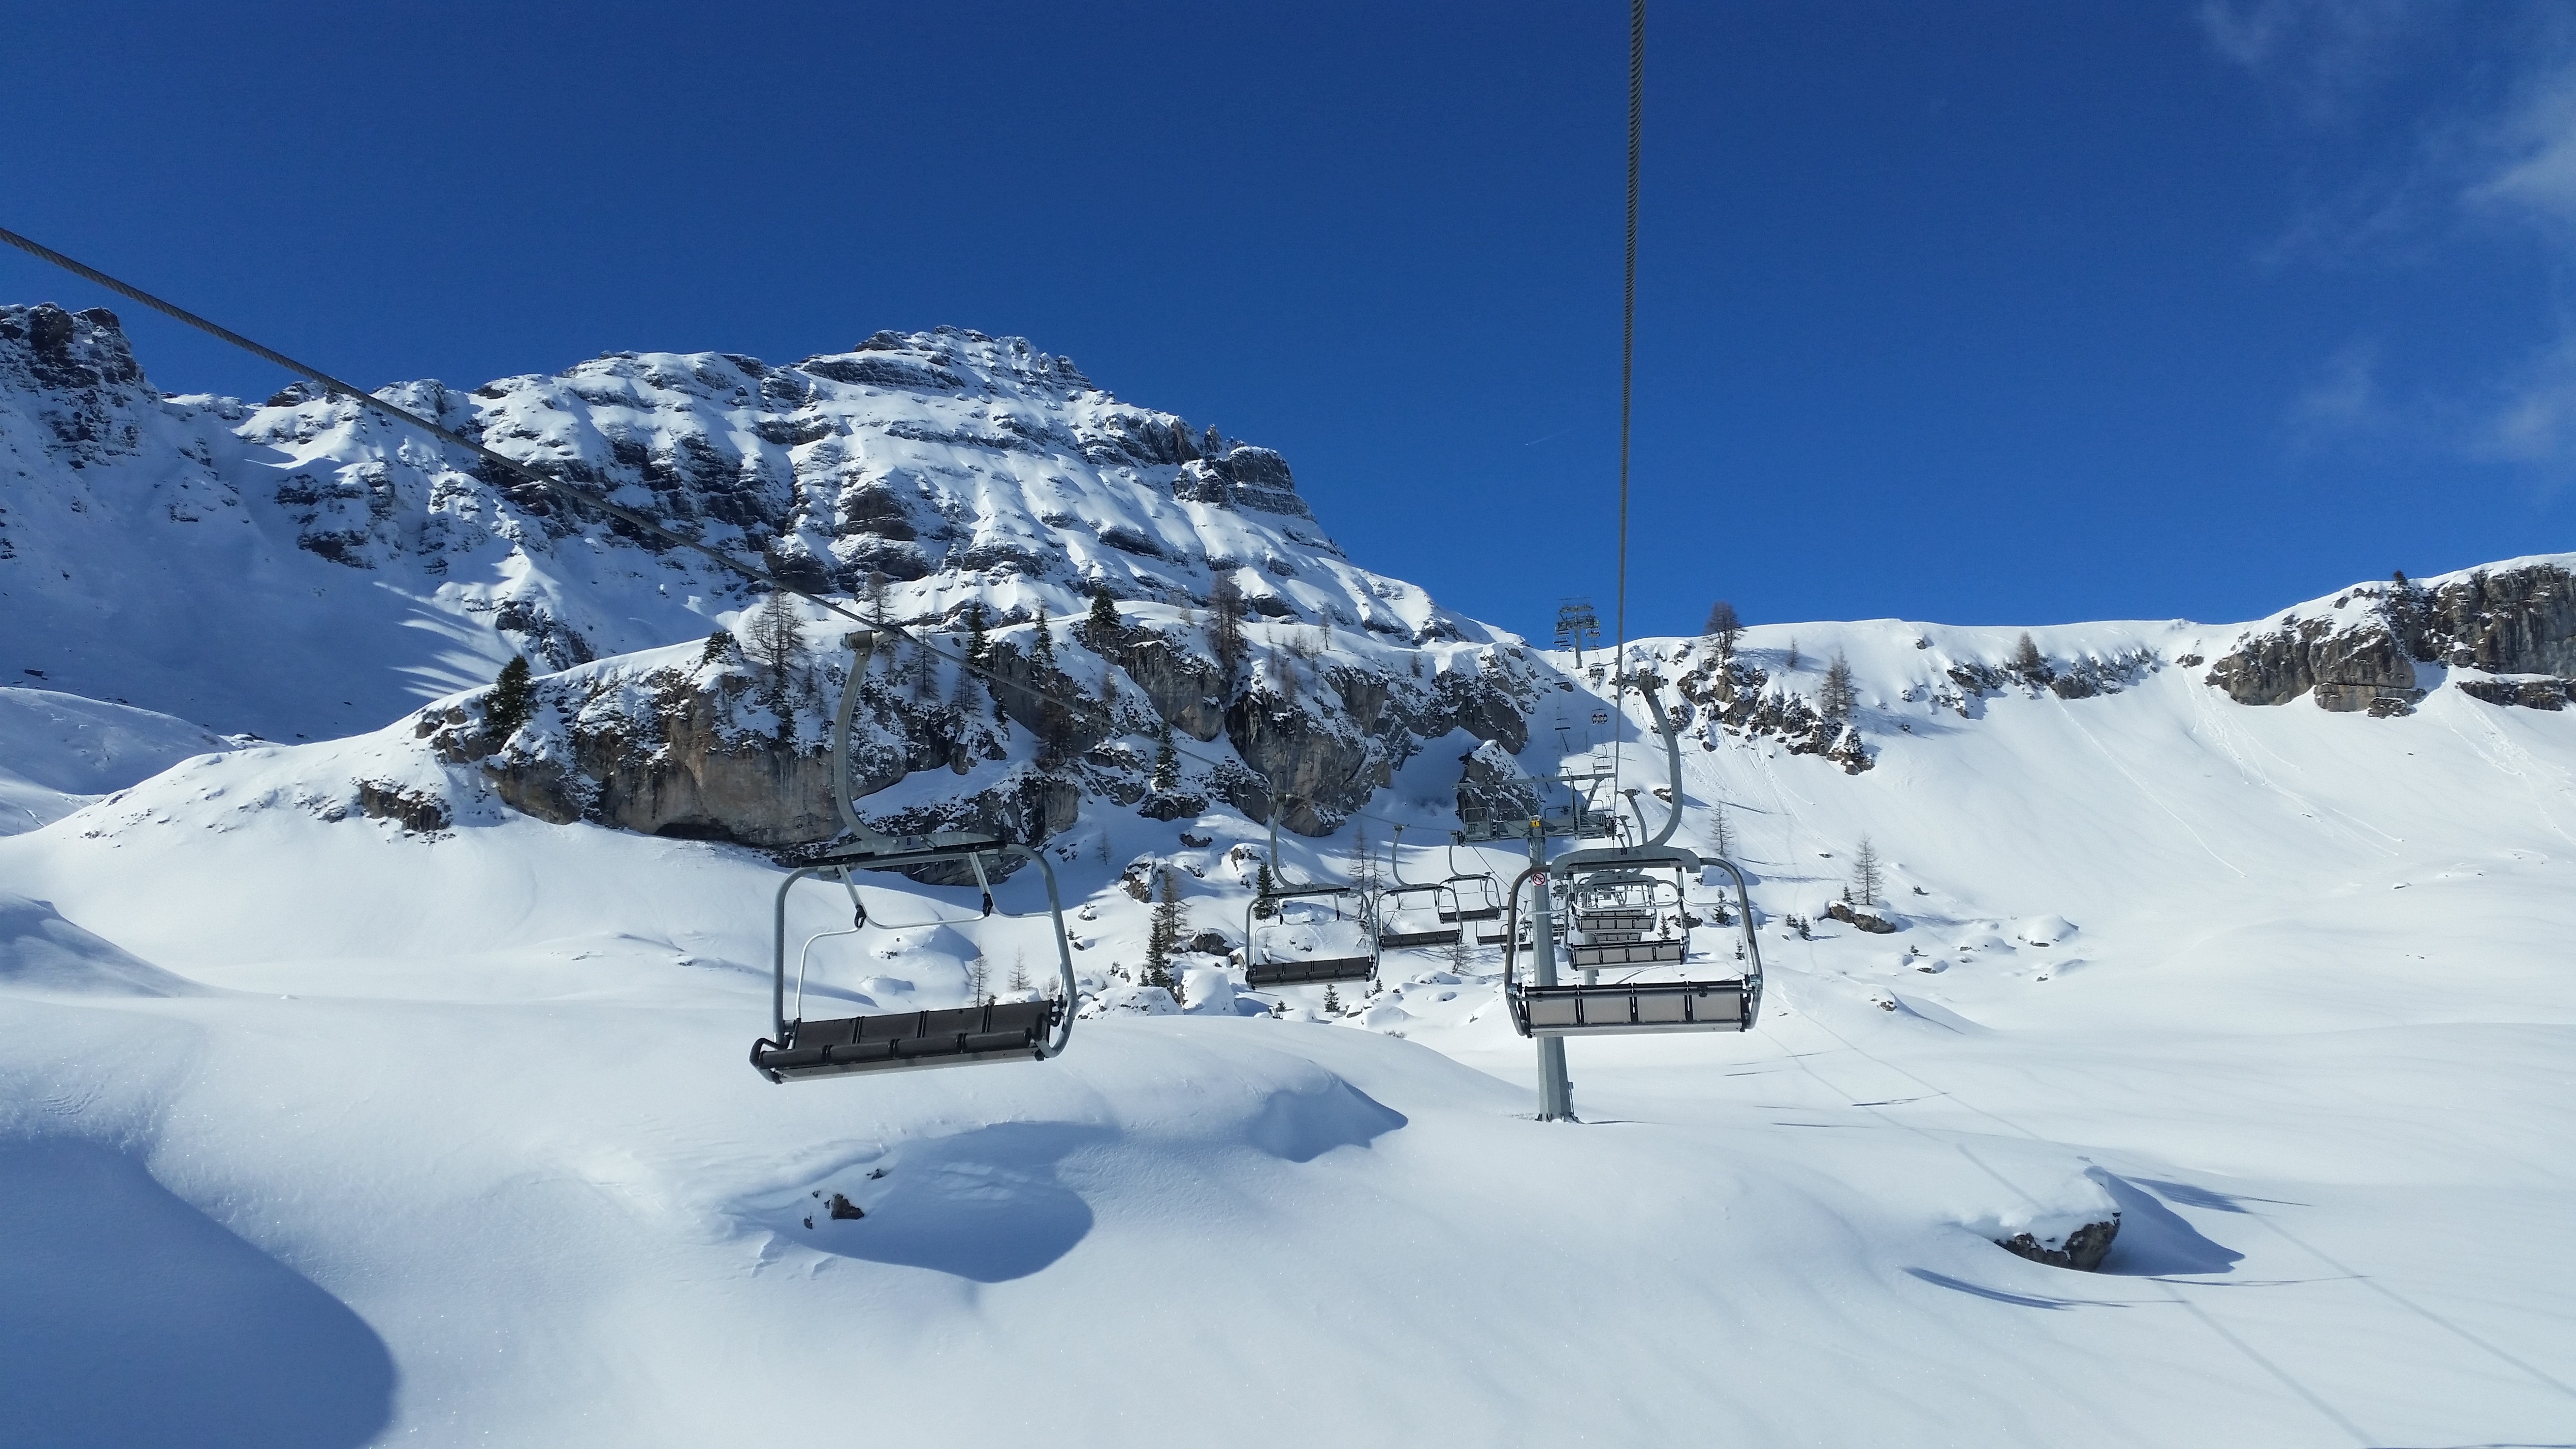
mountain, snow, winter, sport, chair, mountain range, weather, skiing, season, winter sport, lift, resort, alps, ski, footwear, piste, ski touring, nordic skiing, ski mountaineering, ski equipment, alpine skiing, mountainous landforms, geological phenomenon